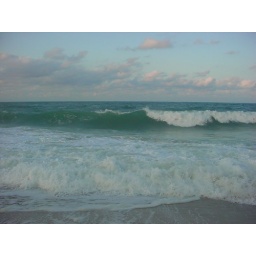
The sea appears all golden beneath a sun-lit sky